William Cust

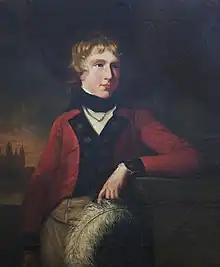
William Cust in 1805, painted by his older sister Elizabeth Cust

William Cust (23 January 1787 – 3 March 1845), was a British barrister and Member of Parliament (MP). He also served as Commissioner of Customs.